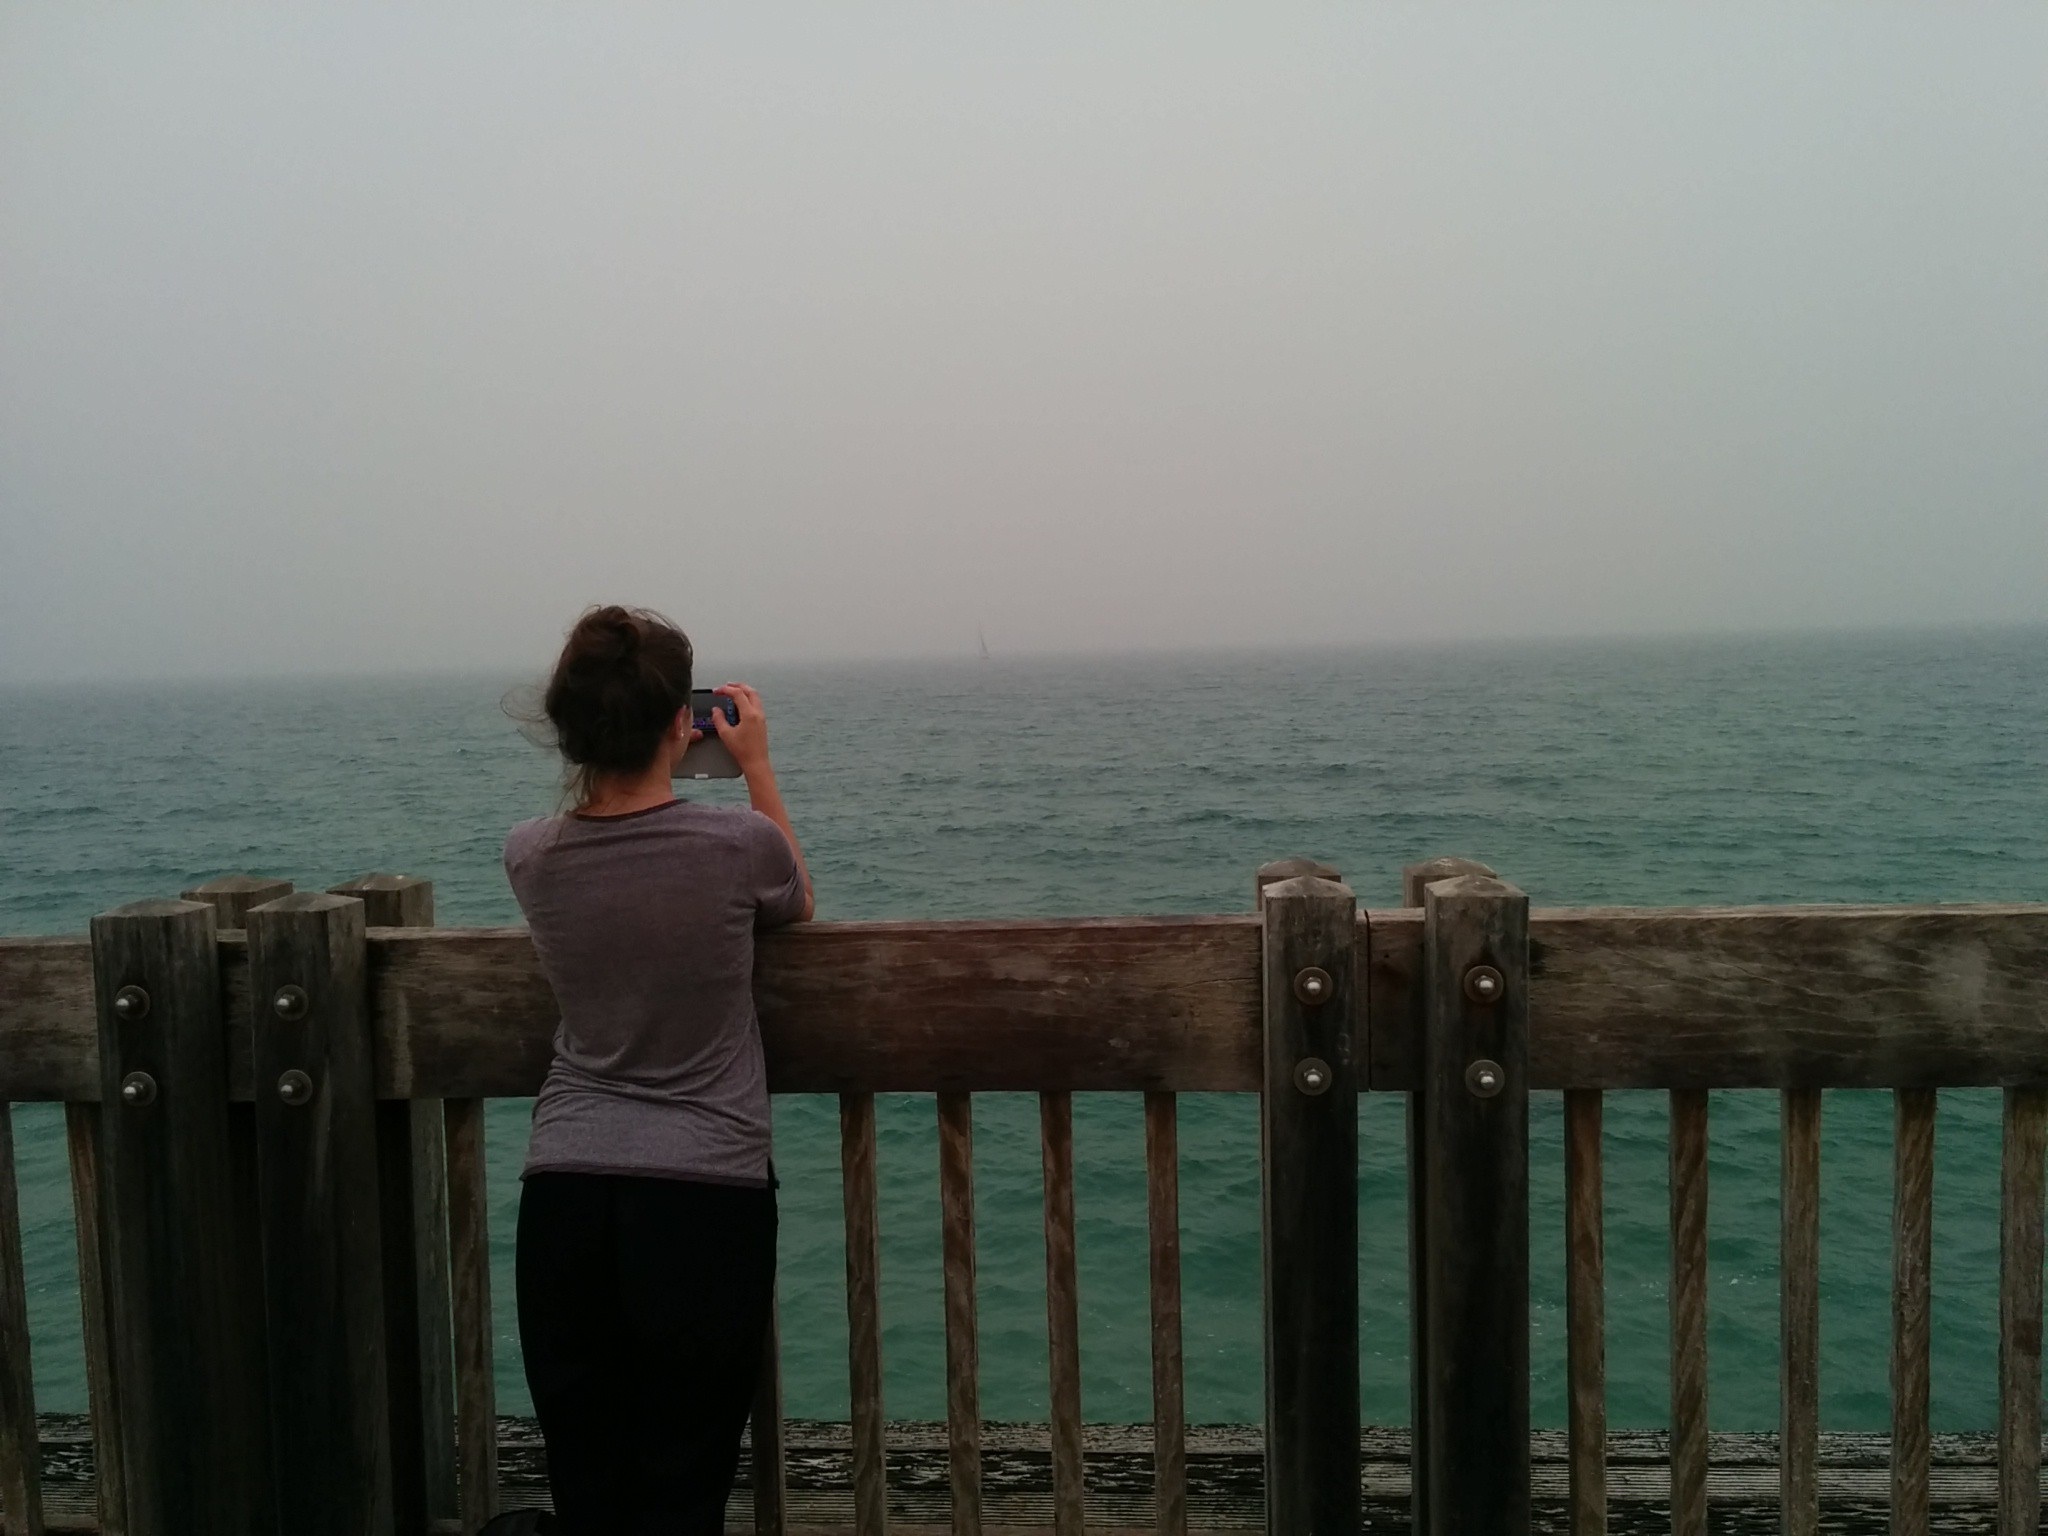
beach, sea, coast, ocean, horizon, morning, shore, pier, vacation, bay, image